Piercing migration

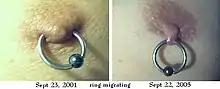
Side-by-side photos of the same male nipple and captive-bead ring, first at the ring's initial location, then, after four years of migration, at a location barely within the nipple.

Piercing migration is a body piercing's movement from its initial location. Migration may be unnoticed, or painful with progression. It may be slight and brief, or continue until exiting the skin.